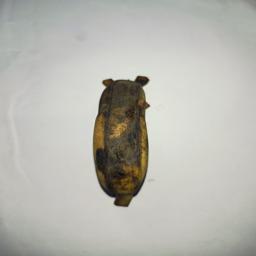
Ripeness: Overripe